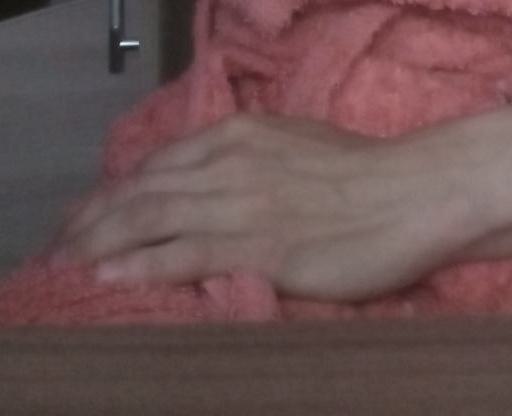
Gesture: no_gesture